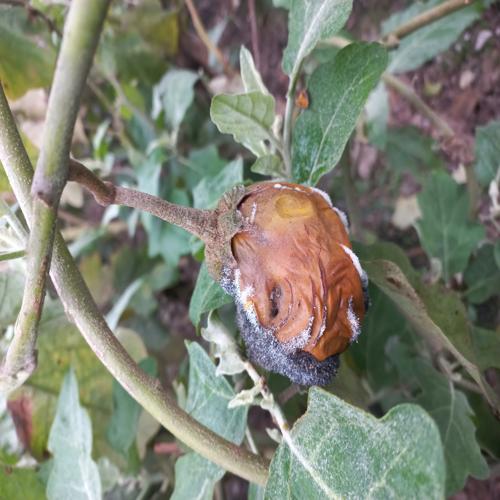
Label: Wet Rot